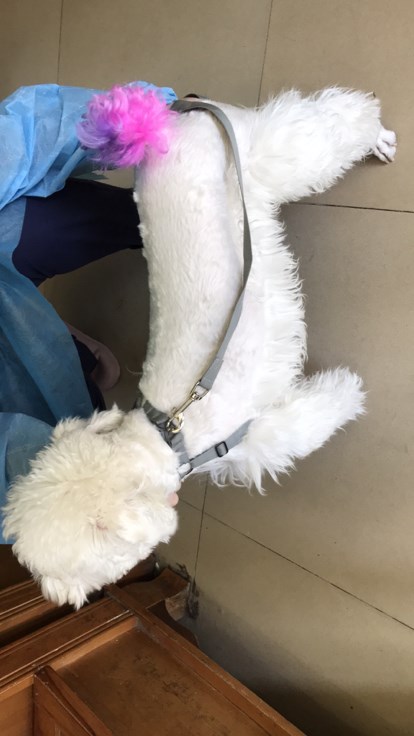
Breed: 2342-n000102-miniature_schnauzer